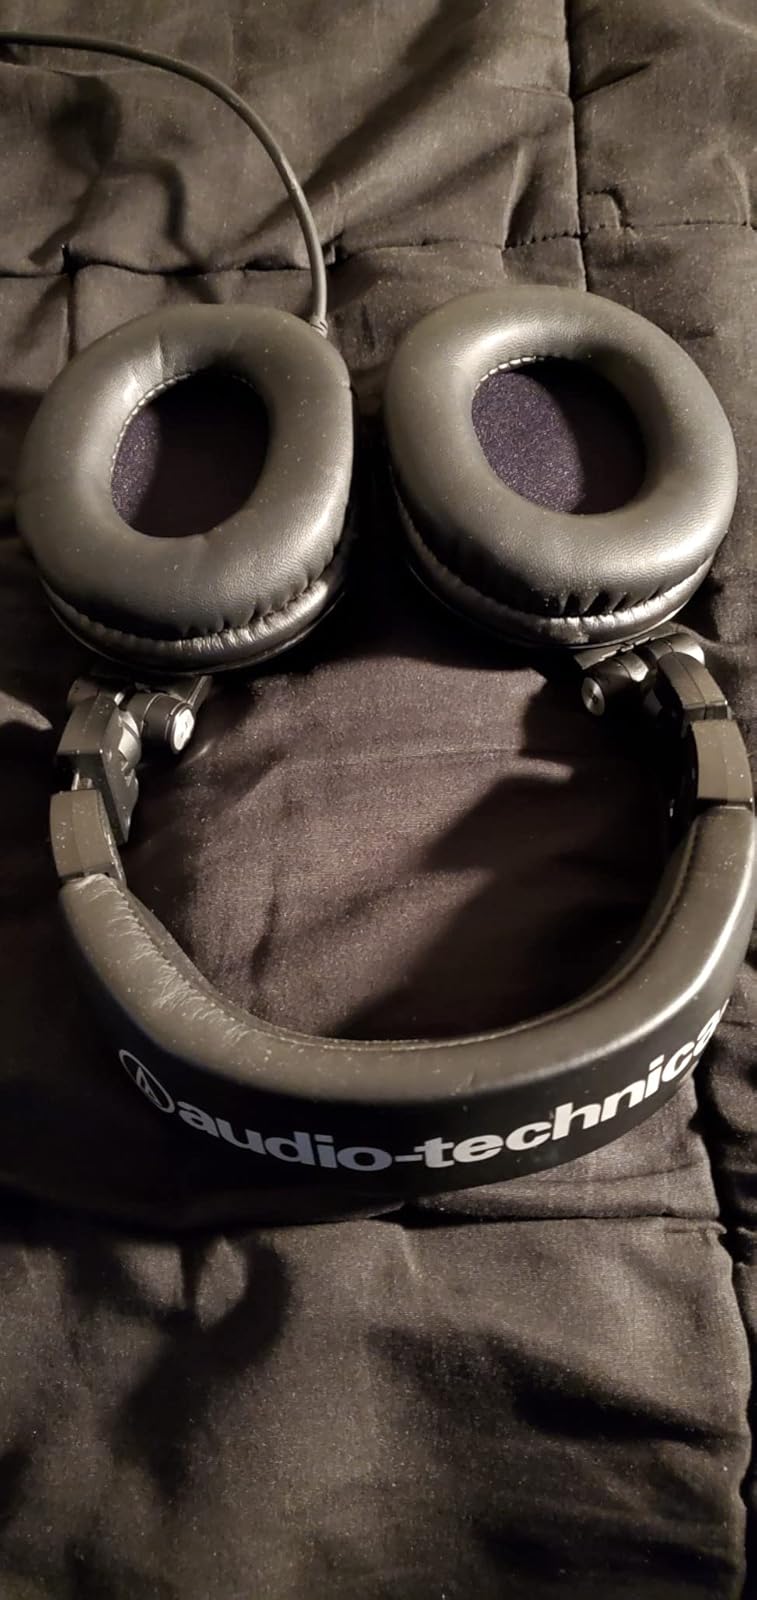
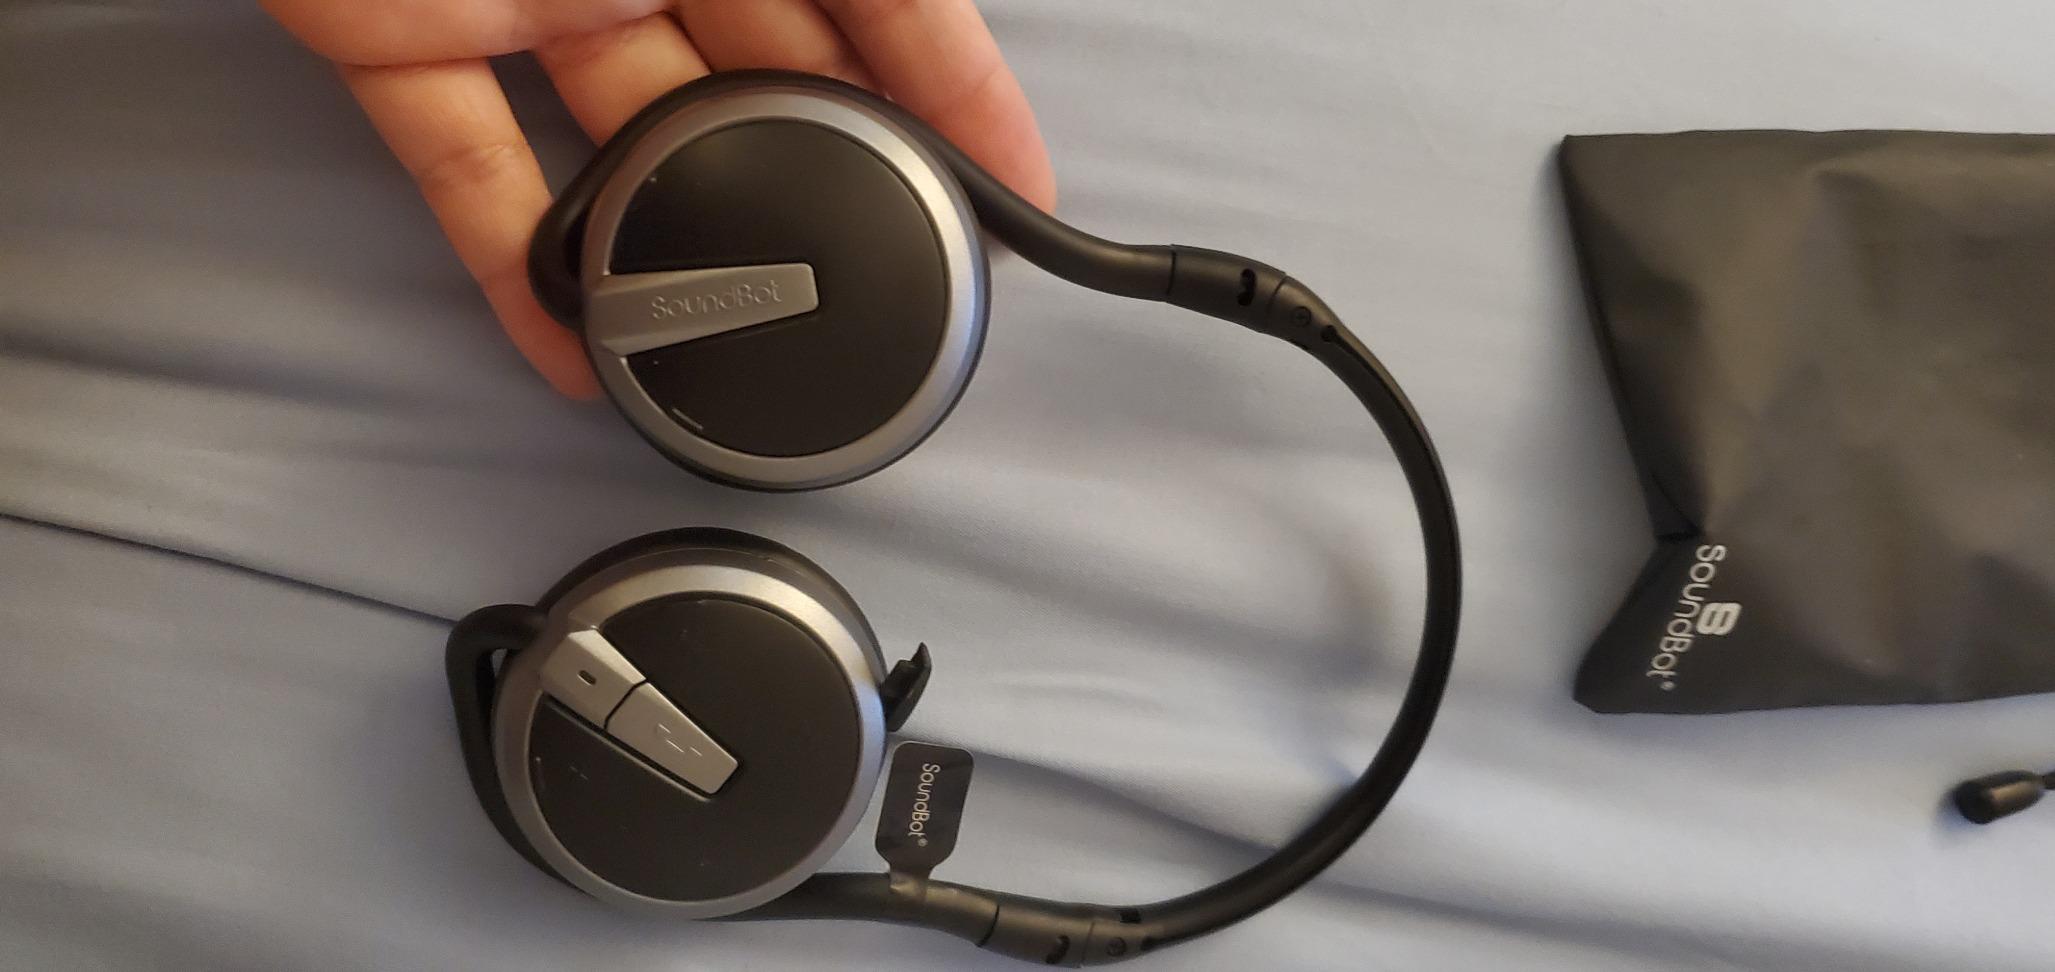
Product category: headphones
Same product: no